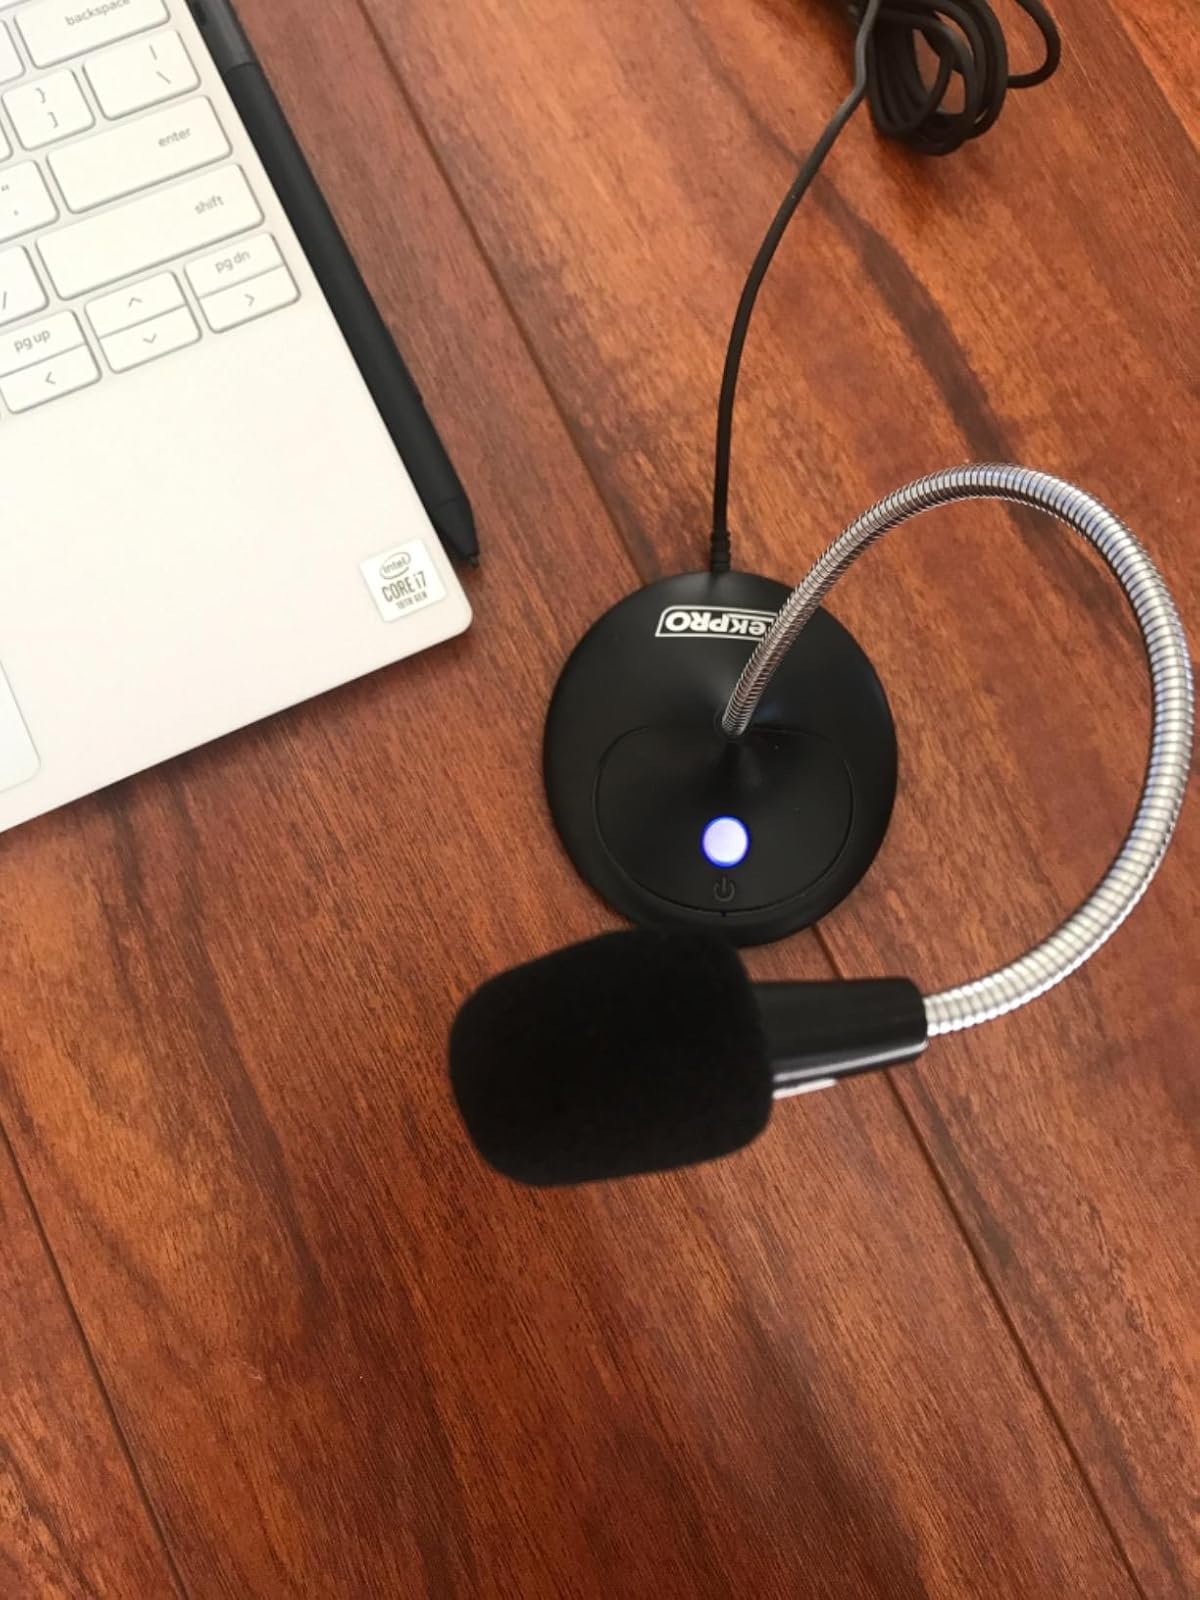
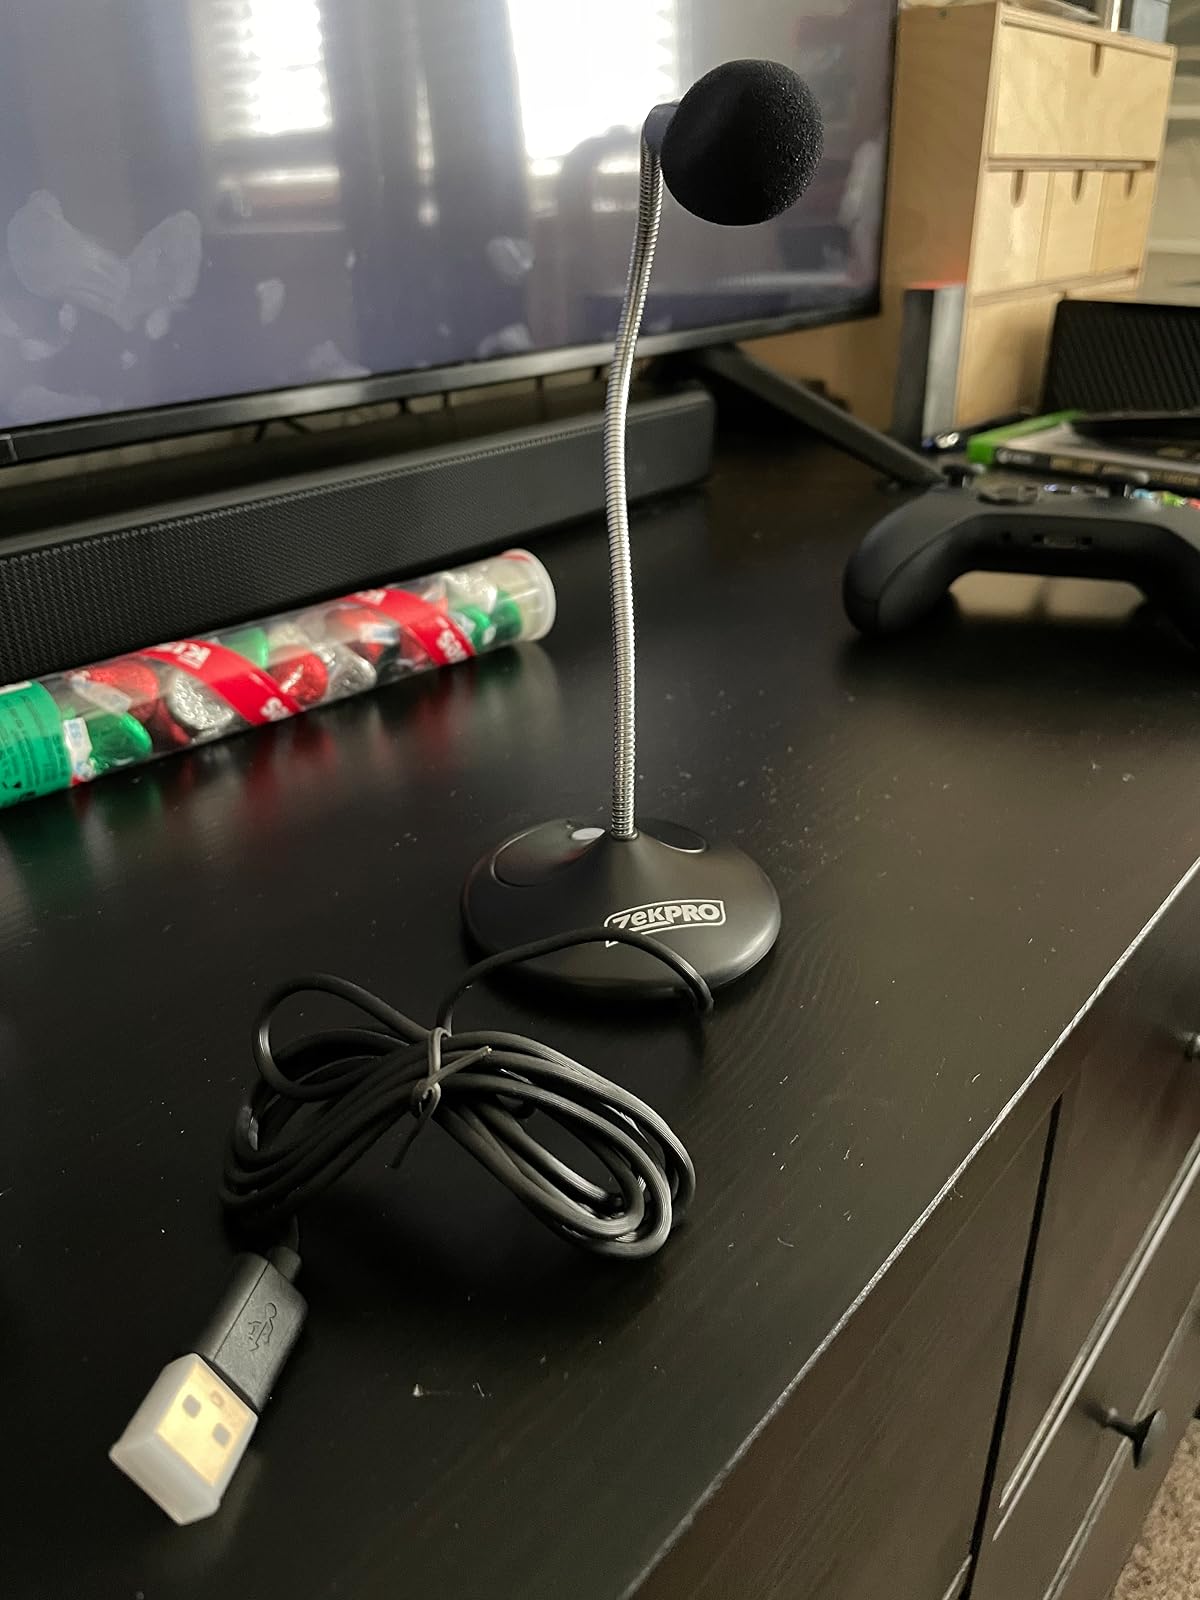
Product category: microphone
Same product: yes